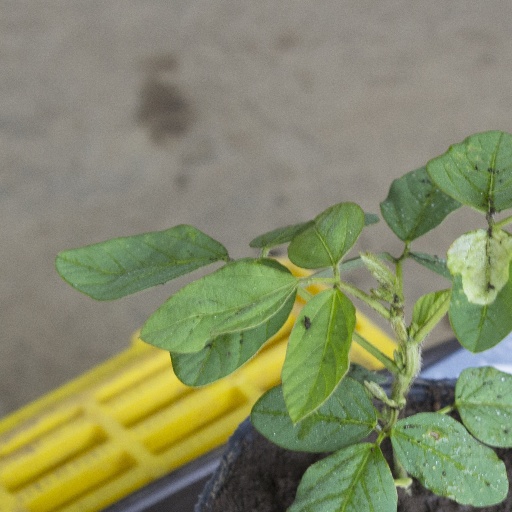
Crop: soybean